Baner

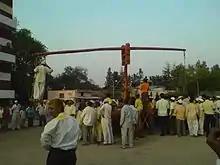
Bagad festival in Baner

Shri Ram, Hanuman, Lakshmi, Tukai, Divyai, Bhairavnath, Sant Savatamali, Baneshwar, Vitthal Rukmini, Ganpati, Dattatray and many temples are part of the cultural heritage of Baner. The most prominent temple in Baner is the Bhairavnath Temple(known as GramDaivat which means Town Deity), located in the middle of the town. During Navratri, there is a large procession to this temple and worshippers gather from around the town to pray there. On every Akshaytritiya people celebrates "Urus(GramDaivat festival)" here which is continuous for 3–4 days. In Urus they organize Tamasha, Kusti and fair. Dattajayanti, Ram Navami, Savatamali Punyatithi, Bhagwanbaba and Navratri are big festivals of Baner. Bhairavnath Devasthan trust organizes the "Ek Gav Ganpati Miravnuk Ek" program every year which gives every Ganpati Mandal in the town to show their talent in front of the whole town. On every Hanuman Jayanti, people celebrate the "Bagada Festival" in the evening.